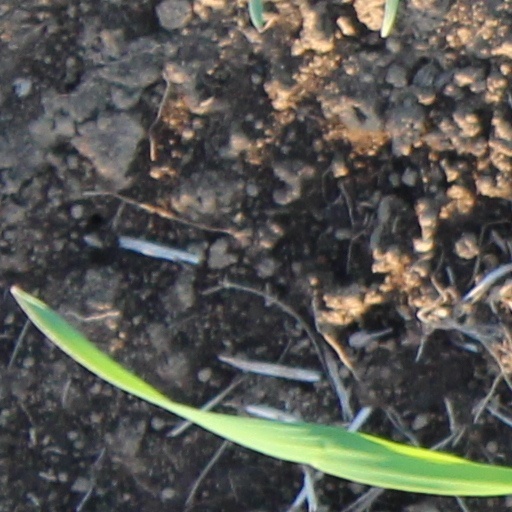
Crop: wheat